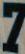
Number: 7